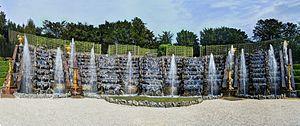
Cascades du Bosquet des Rocailles